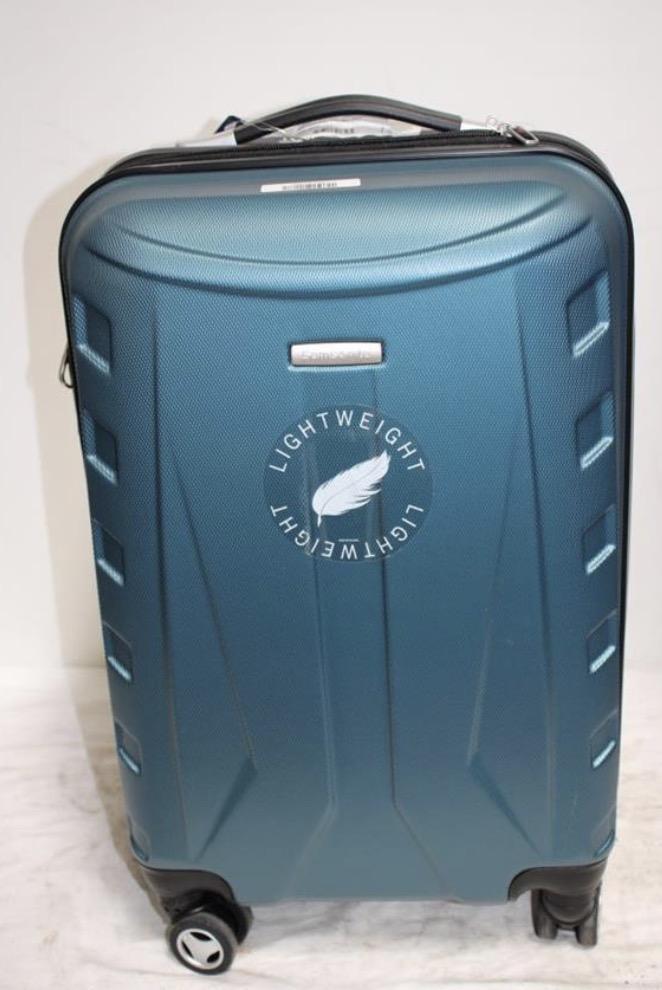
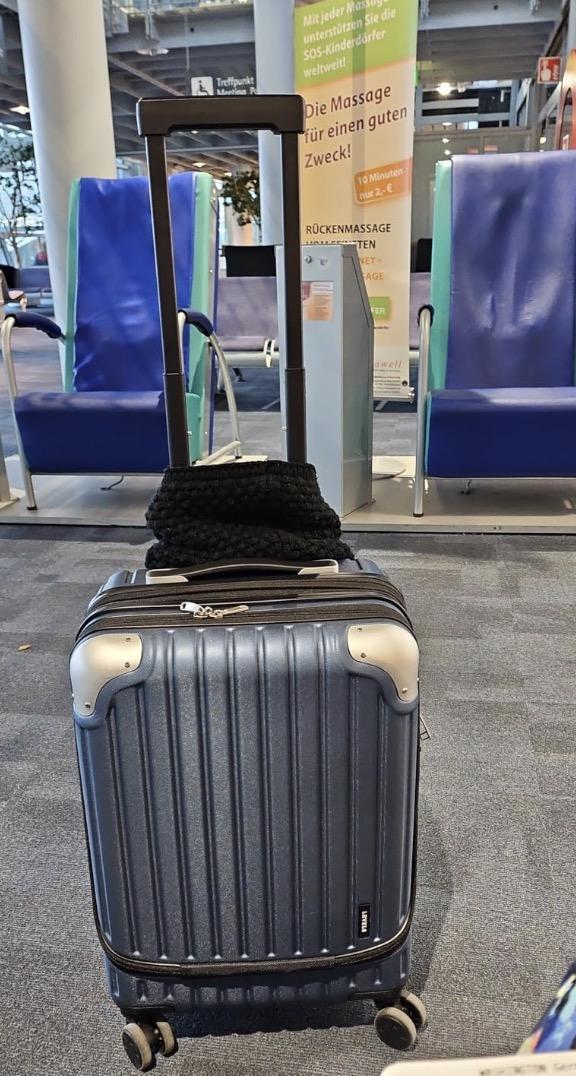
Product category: items_tea
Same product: no